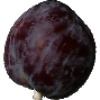
Label: Plum 1